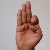
The image shows a hand gesture representing the letter 'F' in Indian Sign Language.